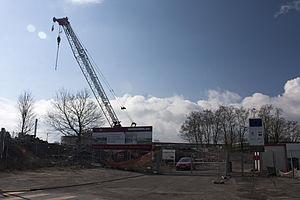
Le Chantier du Louvre Lens dont on devine les bâtiments en arrière-plan.